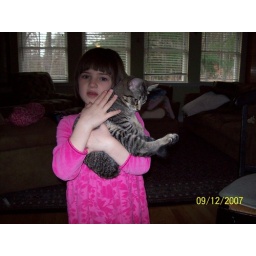
Elizabeth and Lilly in pink dress